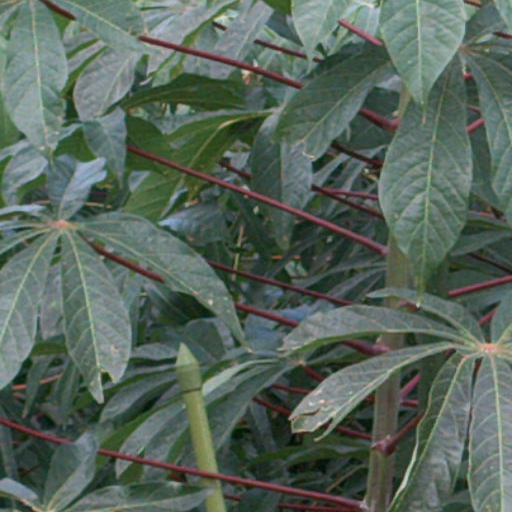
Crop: cassava